1946 La Paz riots

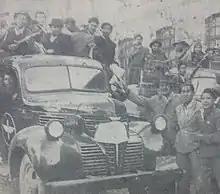
Armed citizens arrived from Oruro to join the revolt in La Paz

United States Ambassador Joseph Flack described the situation from his vantage point in the U.S. Embassy: "We feel that we are in the middle of a war and it is impossible for anyone to leave the building". Flack also protested that two armed policemen had invaded the embassy in order to set machine guns up on the roof. That night, Flack, along with the Brazilian ambassador Renato de Lacerda Lago, Peruvian ambassador Eduardo Garland Roel, Ecuadorian minister Hugo Moncayo, and papal "chargé" Gastón Mojaisky met with the acting foreign minister, Colonel José Celestino Pinto, in order to urge clemency for the students, something which Pinto suggested the president would be sympathetic to. The meeting with the foreign delegates was followed by a meeting between Villarroel and the rector of the UMSA, Héctor Ormachea, after which the president ordered that all university students arrested in the clashes be released.